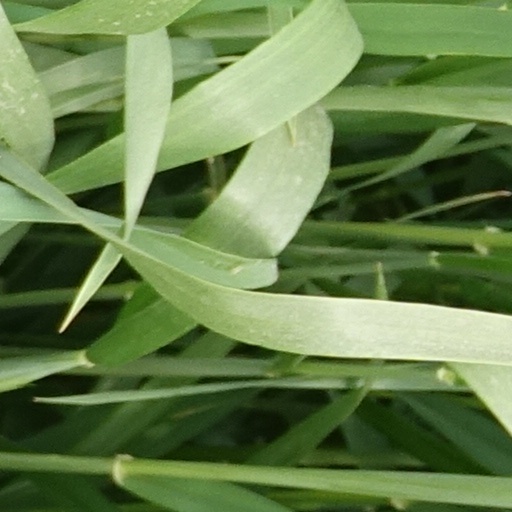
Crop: wheat